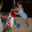
Label: baby